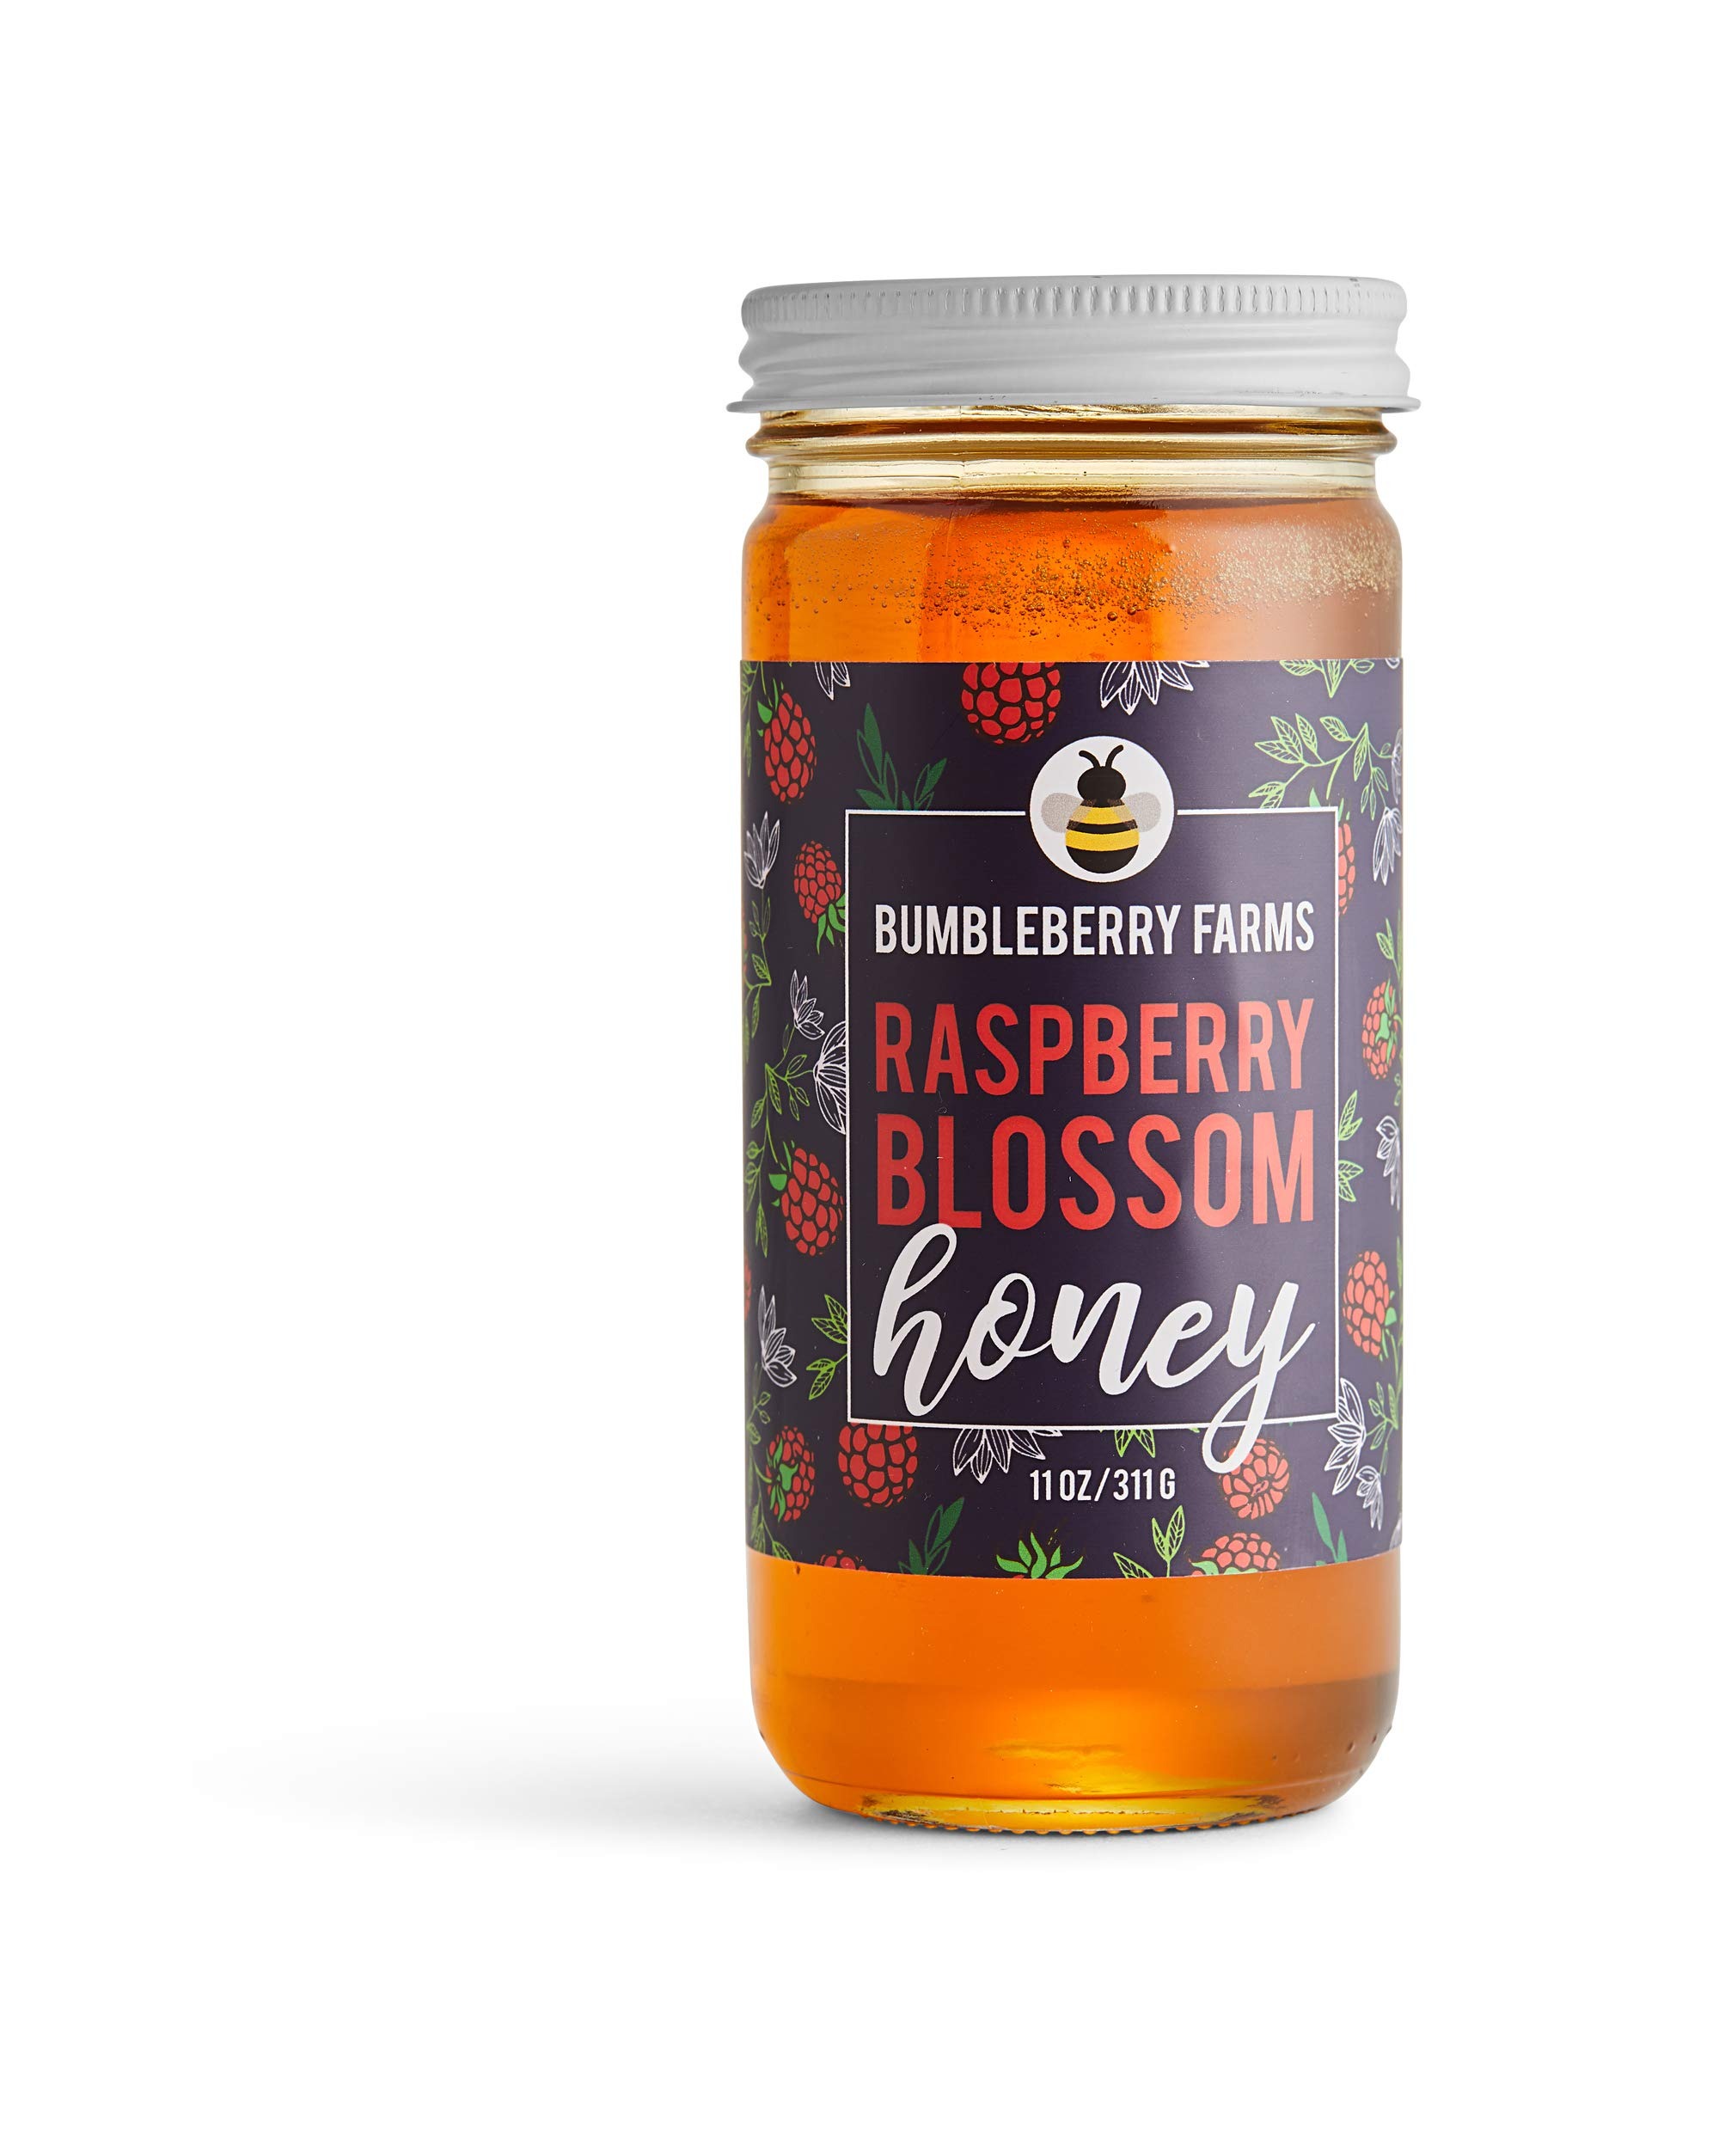
Item Name: (Collection of 3 Jars)
Bullet Point 1: True-Source Certified
Bullet Point 2: Ethically Sourced
Bullet Point 3: Tested to Ensure Quality
Bullet Point 4: Handled in a Safe and Secure Manner from Hive to Table
Bullet Point 5: Pair with champagne, chocolate, fresh fruit.
Product Description: Bumbleberry Farms foraged the countryside to bring you this special collection of honeys, each straight from the nectar of the blossom. Harvested from Oregon, Bumbleberry Farms Raspberry Blossom is never flavored or infused. Mellow with smooth raspberry finish. Pair with champagne, chocolate, fresh fruit. True Source Honey Certified. Bottled and labeled by hand in glass jars (BPA free). Small batch. Woman owned. Made in USA. Ethically sourced, tested to ensure quality, handled in a safe and secure manner from hive to table.
Value: 33.0
Unit: Ounce

Price: 26.99